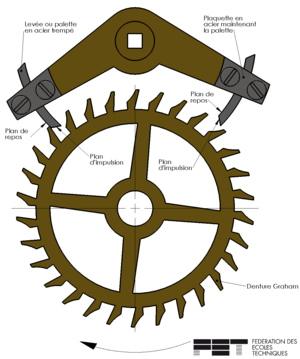
Échappement Graham
Dans les horloges et les montres mécaniques, l'échappement est un mécanisme placé entre la source d'énergie et le résonateur. L'échappement a pour buts de compter et d'entretenir les oscillations du balancier-spiral d'une montre ou du pendule d'une horloge.